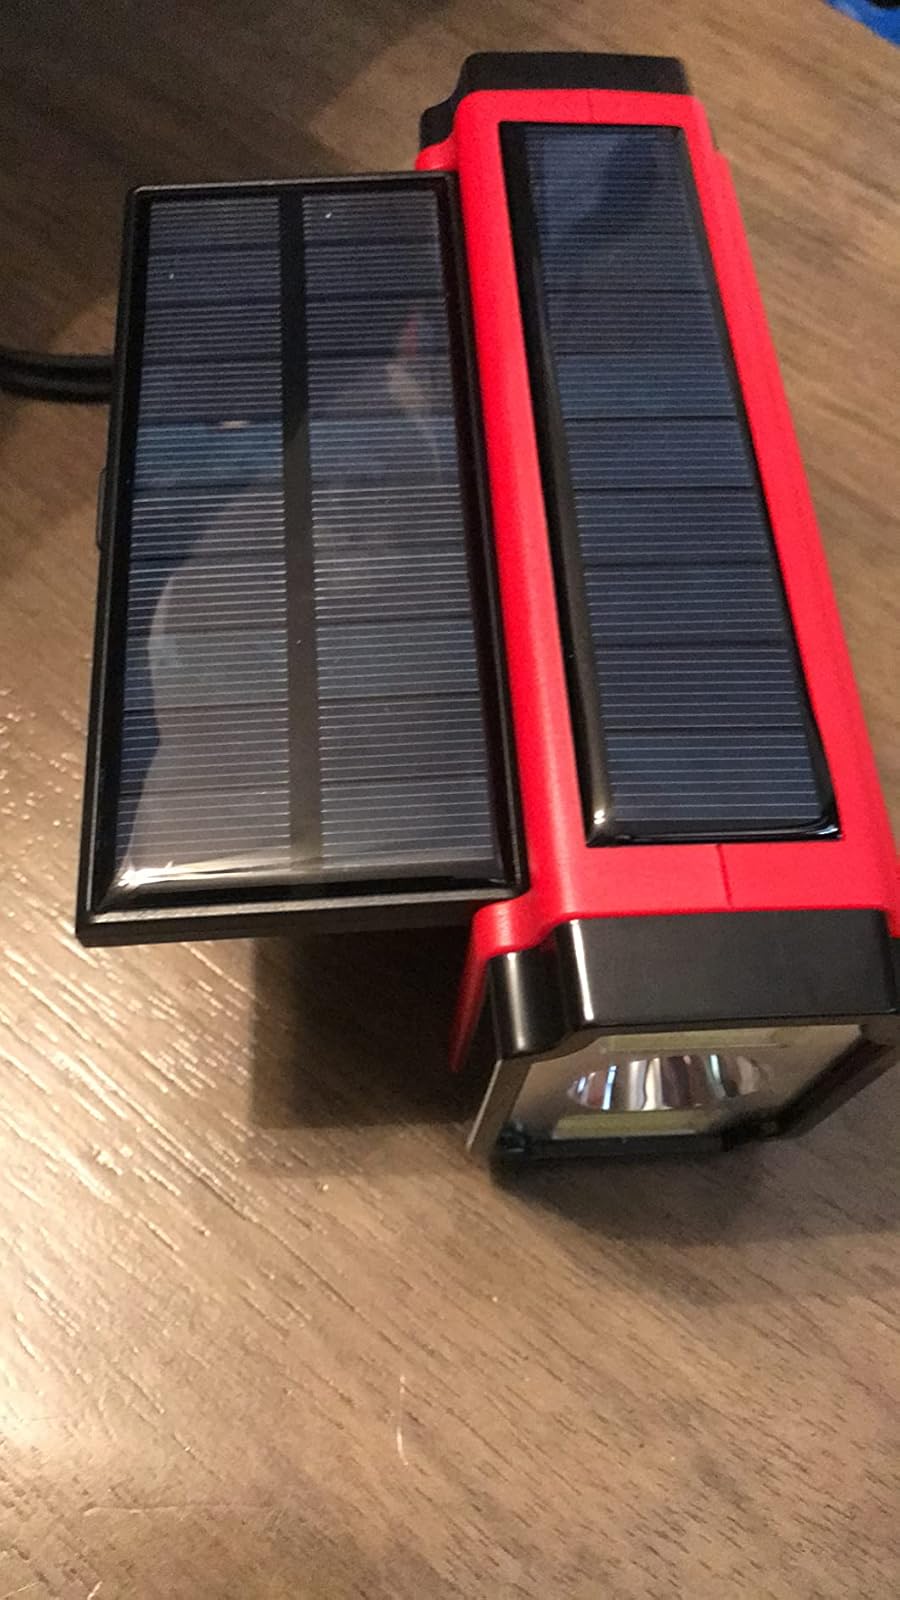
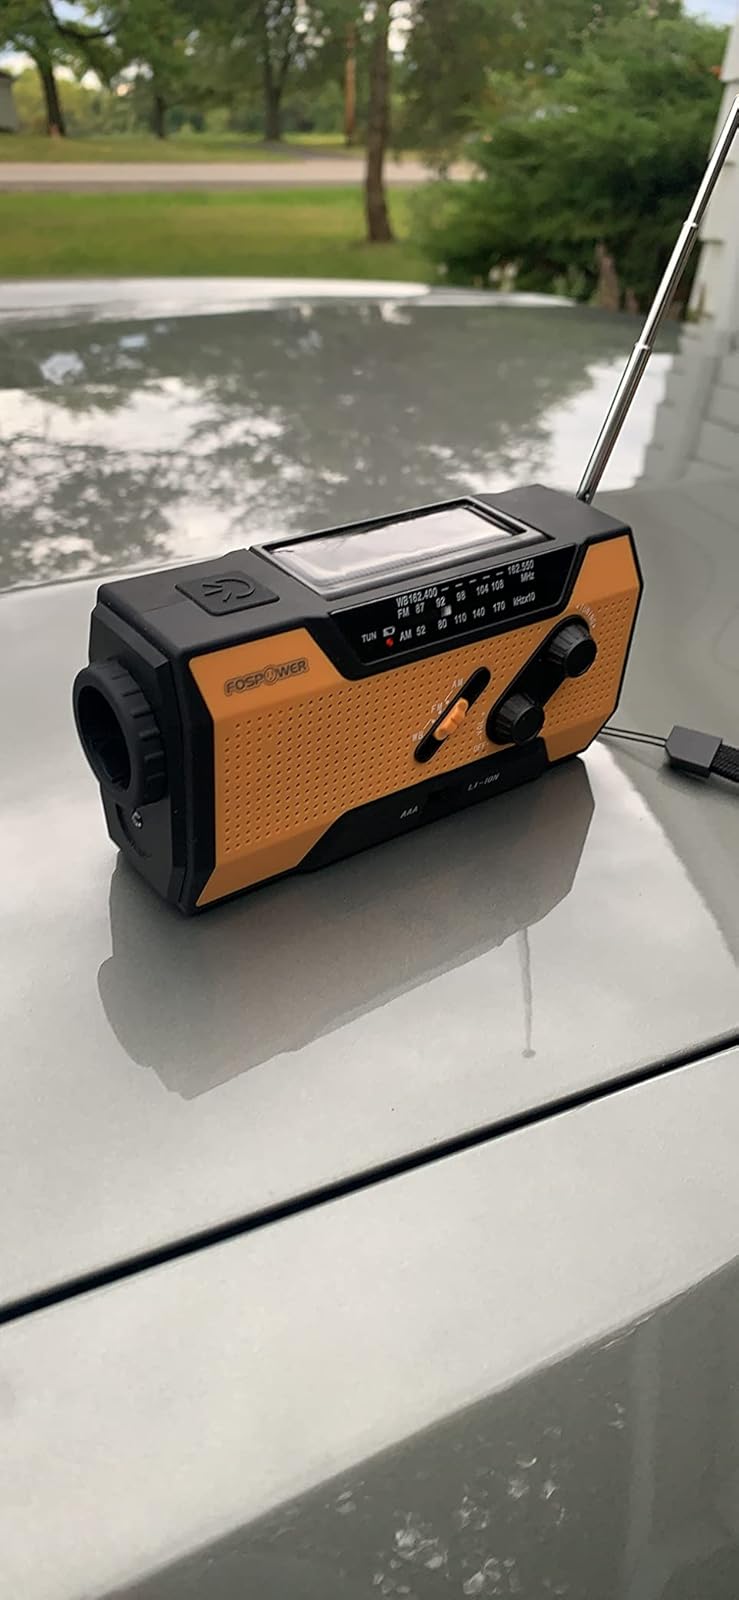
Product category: radio
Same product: no